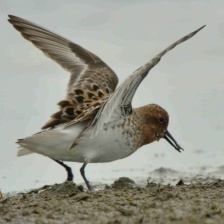
Species: SPOON BILED SANDPIPER
Scientific name: CALIDRIS PYGMAEA
ImageNet parent category: red-backed_sandpiper